Ofu-Olosega

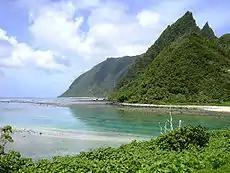
South shore of Ofu seen from Olosega across the narrow strait that separates them. The sharp peak, an eroding dike complex, is named Sunu'itao.

Ofu is the western part of the volcanic outcrop of Ofu-Olosega Island and the westernmost of the Manu'a Islands. The main village of Ofu is located on the western shore, protected behind an offshore islet (eroded tuff cone) known as Nuʻutele Island. Ofu has a small airport and a boat harbor that serve the population on Ofu and Olosega. The twice-weekly flight from Pago Pago takes about half an hour.